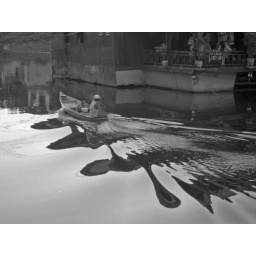
Man and boy in open boat on Huong River, Hue, Vietnam